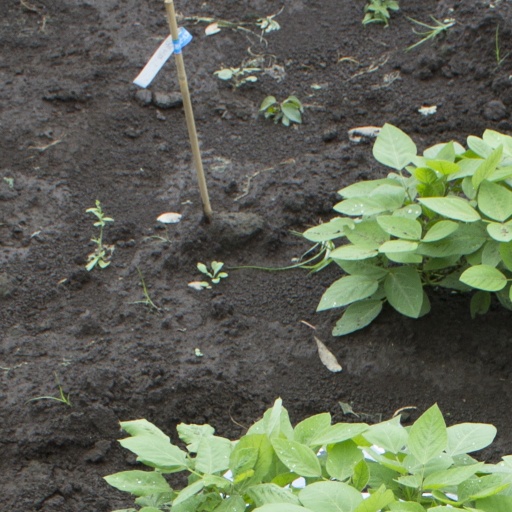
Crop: soybean